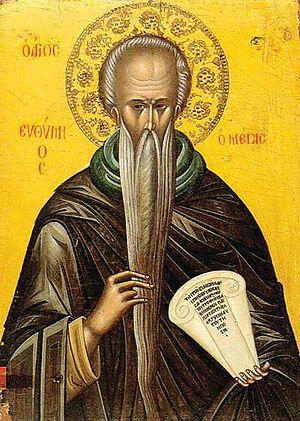
Euthyme le Grand est né à Mélitène, dans la province de Petite-Arménie. Il figure parmi les saints de l'Église catholique et de l'Église orthodoxe. Il est célébré le 20 janvier, jour de sa mort et aussi jour de la déposition de ses reliques cinq ans plus tard dans l'église de son monastère du désert de Juda.